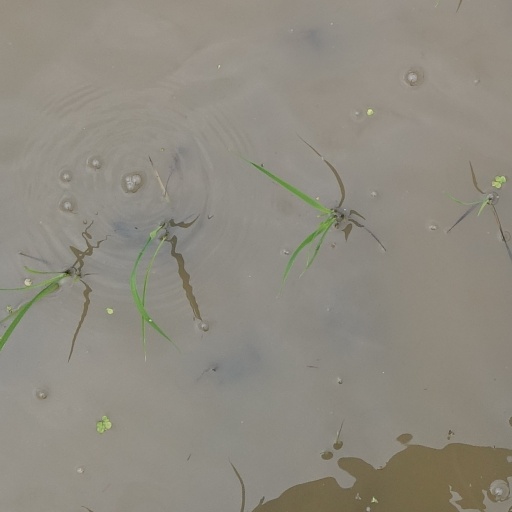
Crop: rice